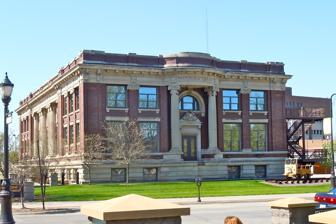
Building: Council Bluffs Public Library
Country: United States of America
Year built: 1904
Library in Iowa, United States Council Bluffs Public Library 41°15′32.3″N 95°50′58.8″W / 41.258972°N 95.849667°W / 41.258972; -95.849667 Location 400 Willow Ave. Council Bluffs, Iowa , United States Type Public Established 1866 Collection Size 186,970 Access and use Circulation 550,000 (2015) Other information Director Antonia Krupicka-Smith Website www .councilbluffslibrary .org References: Council Bluffs Free Public Library U.S. National Register of Historic Places The former Council Bluffs Public Library building, now the Union Pacific Railroad Museum. Show map of Iowa Show map of the United States Location 200 Pearl St. Burlington, Iowa Coordinates 41°15′29.4″N 95°51′05.3″W / 41.258167°N 95.851472°W / 41.258167; -95.851472 Area less than one acre Built 1905 Architect Patton and Miller Architectural style Beaux-Arts NRHP reference No. 99000048 Added to NRHP January 27, 1999 The Council Bluffs Public Library serves the residents of Council Bluffs, Iowa , United States, along with unincorporated and rural areas of Pottawattamie County . Several cities also contract with the library to provide services.  It dates back to 1866. The library is currently located on Willow Avenue. The previous library building on Pearl Street was listed on the National Register of Historic Places in 1999. History The public library in Council Bluffs had its beginnings in 1866, when a subscription library was established for males over the age of 12. The Council Bluffs Library Association was formed in 1878.  The Free Public Library was created in 1882, and it operated out of rented space.  W. S. Baird, a library trustee, contacted the Carnegie Foundation who agreed to fund a new building at $50,000 if the city agreed to provide a site and institute an annual tax of $5,000 to operate the facility. The foundation was persuaded to raise its grant to $70,000 if the yearly tax was raised to $7,000.   The grant was awarded on January 6, 1903, and the new building was dedicated on September 12, 1905. It was designed by the Chicago architectural firm of Patton & Miller in the Beaux-Arts -style.  It was the largest Carnegie library built in the state. The library building became inadequate.  The present library was completed in 1998 for $13.5 million.  It contains 67,500 square feet (6,270 m 2 ) of space. The Carnegie-funded building has been converted into the Union Pacific Railroad Museum, which opened in 2013.  The city retains ownership of the old building, the Union Pacific Railroad pays for the operating costs, and the library maintains the collection. List of Contract Cities Crescent, Iowa McClelland, Iowa Neola, Iowa Treynor, Iowa Underwood, Iowa References